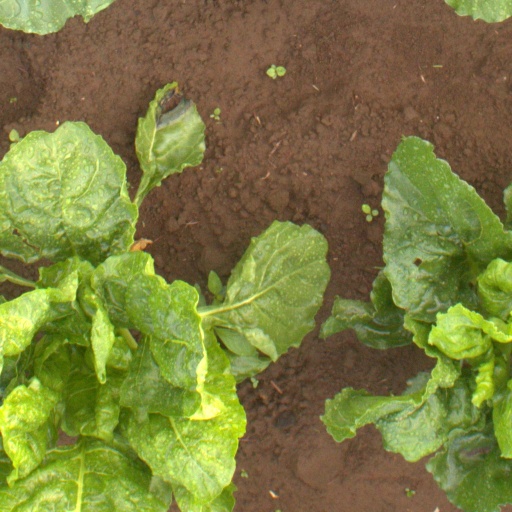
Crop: sugar beet